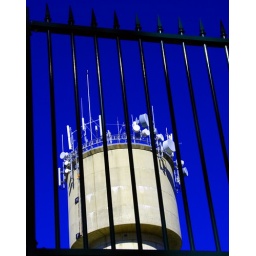
sitting a top the water tower in Duffield Road, Redcliffe is a battery of modern communication devices.